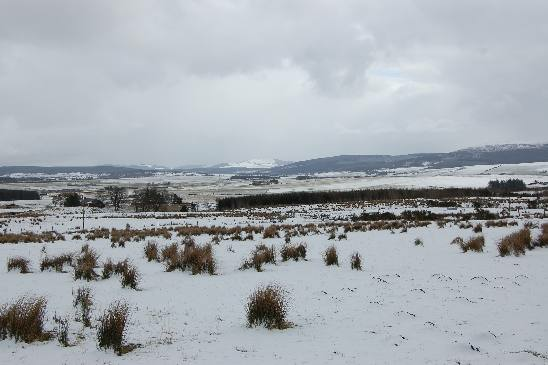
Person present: No